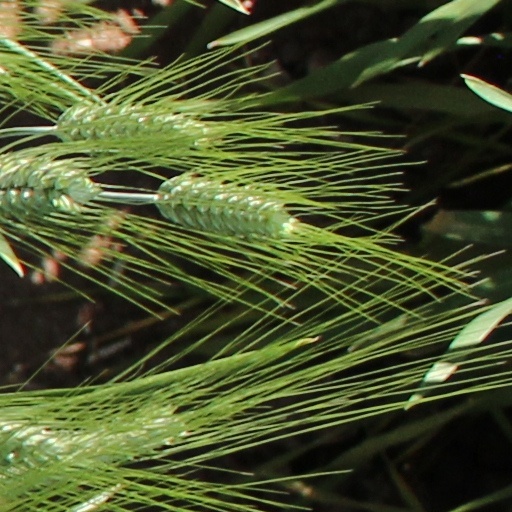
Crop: wheat